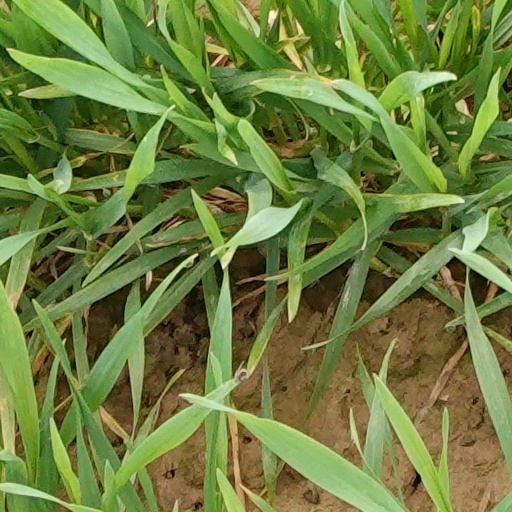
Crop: wheat